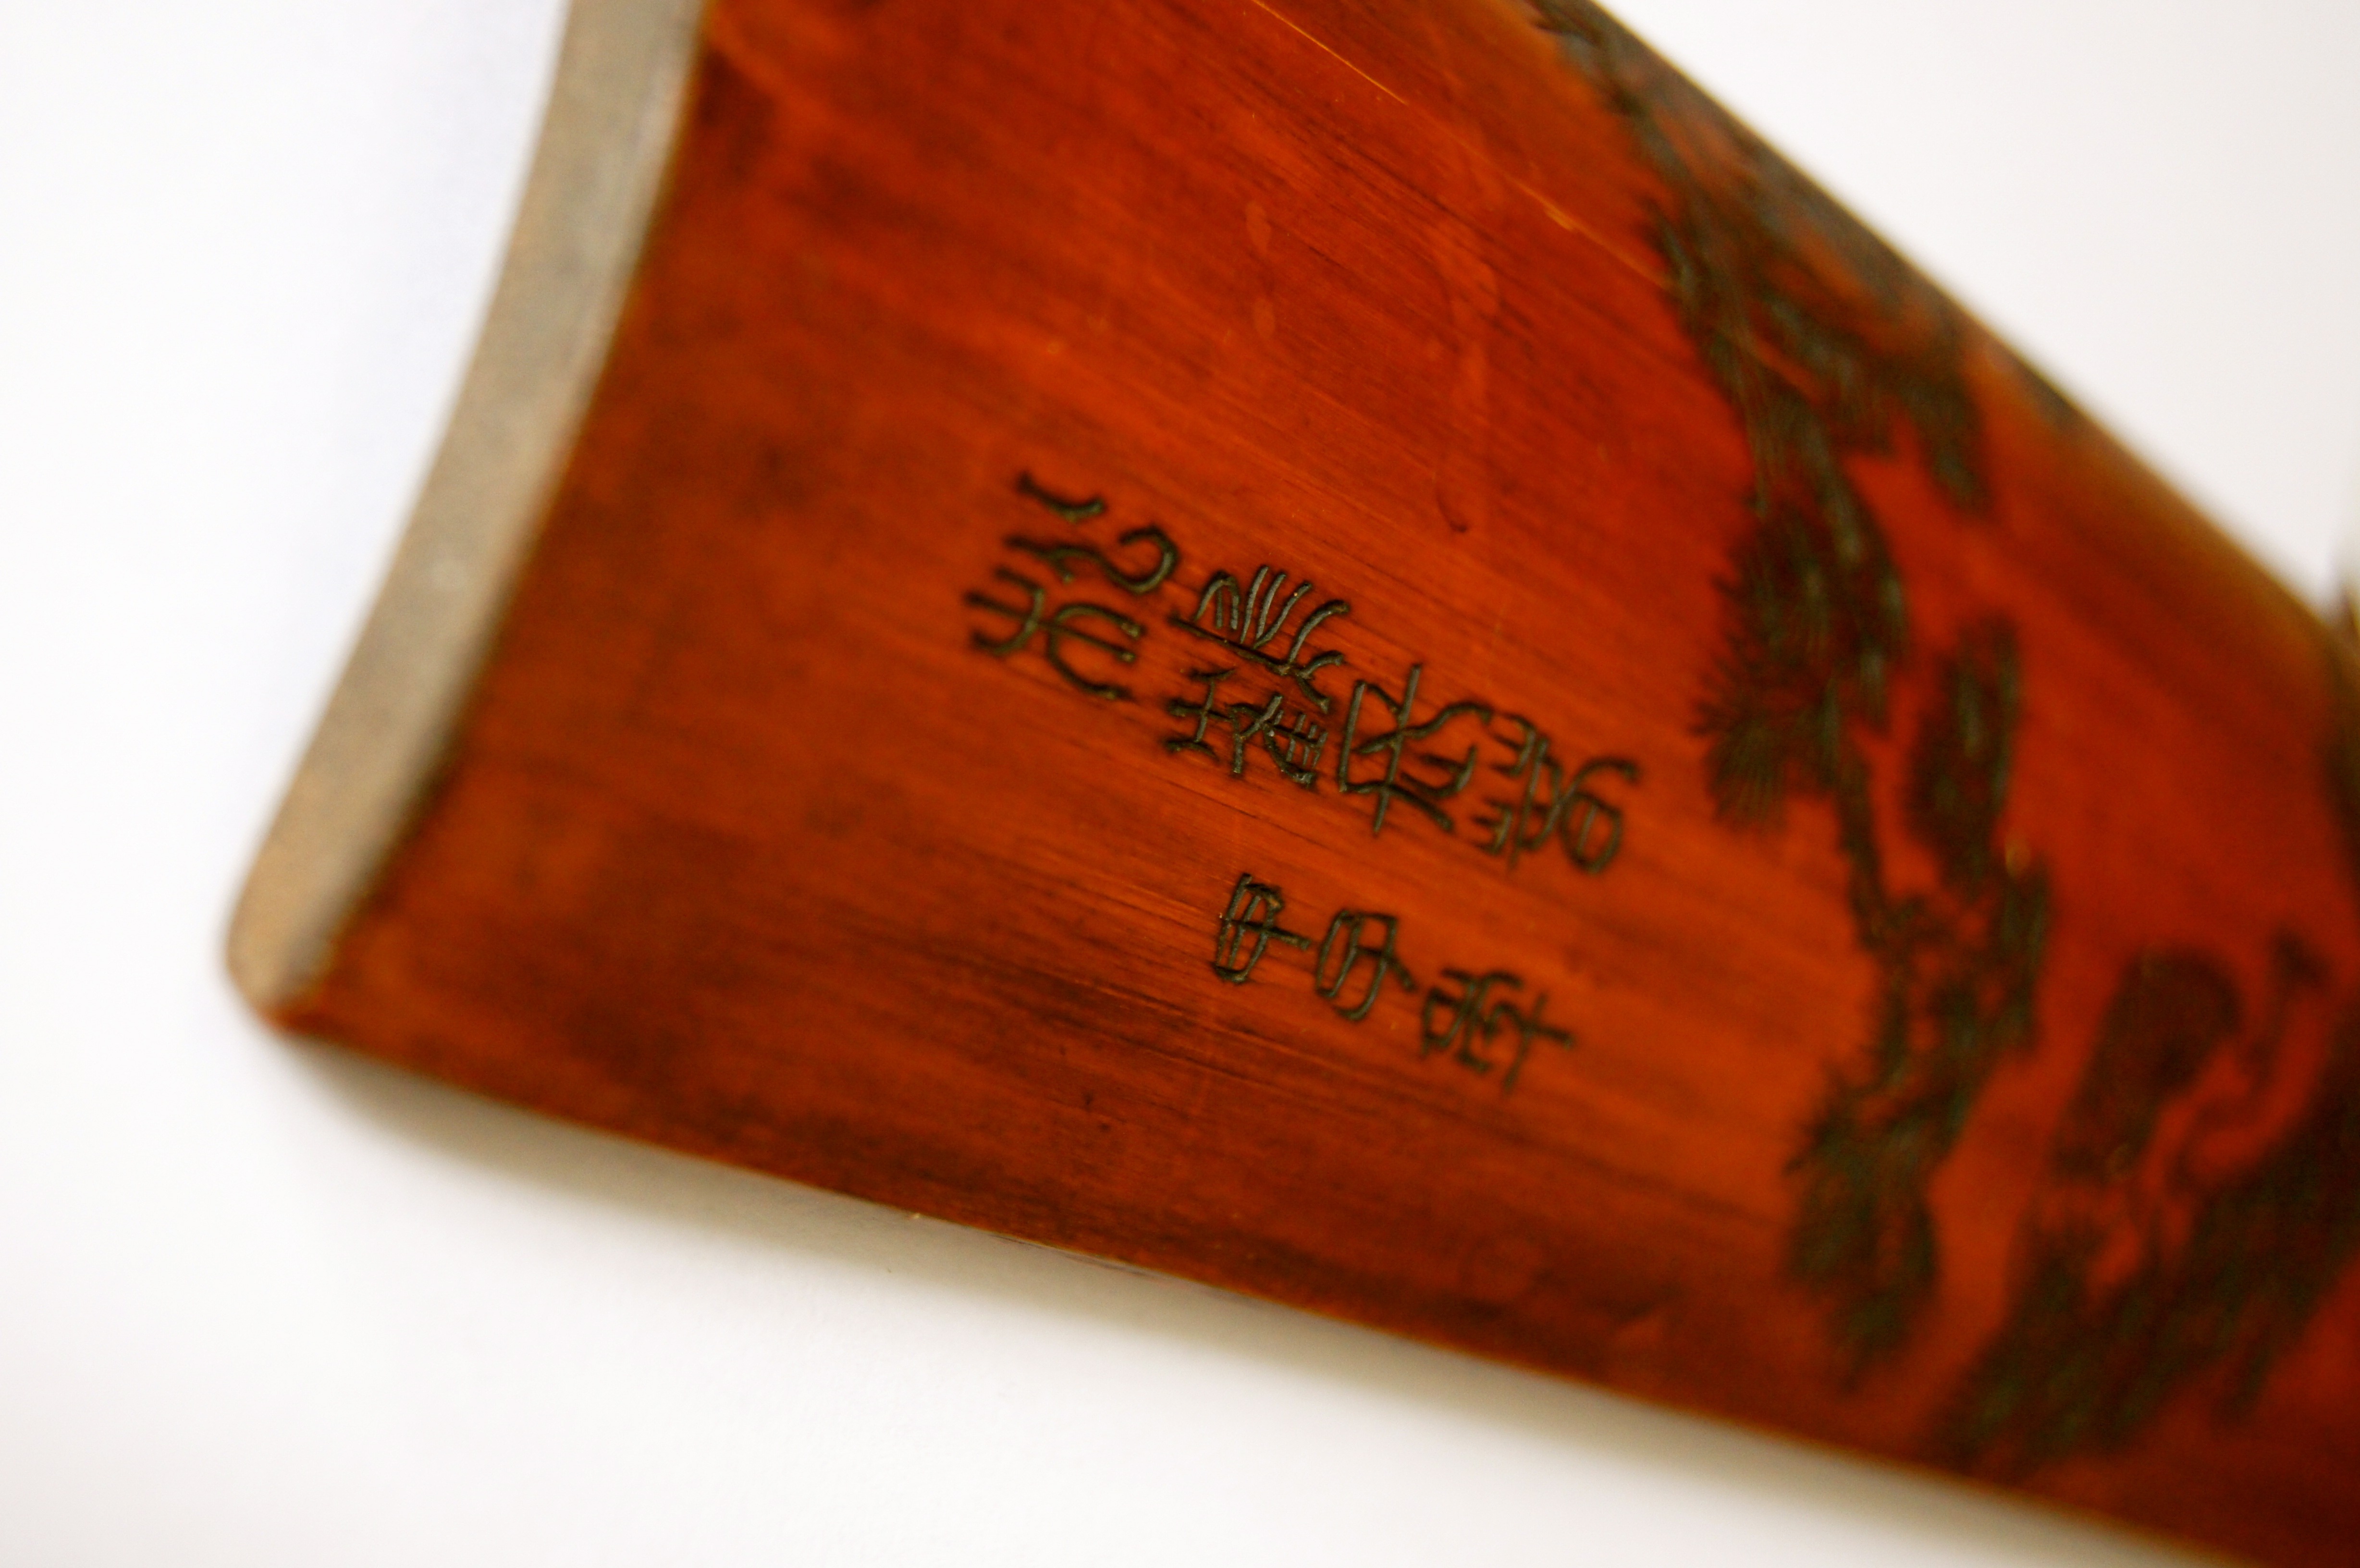
board, wood, antique, old, decoration, red, brown, asia, craft, deco, stained, carving, china, shape, bamboo, characters, cutting boards, treated